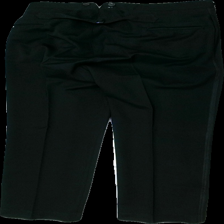
View: back
Type: Trousers
Category: Men
Brand: Missing
Colors: Black
Cut: Regular
Season: All
Price range: 100-150
Recommended usage: Reuse
Description: Black suit trousers